Women's suffrage in Canada

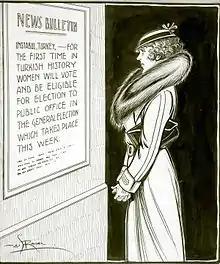
Political cartoon commenting on women's voting rights in Quebec, 1930

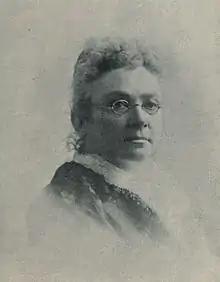
Emily Stowe

Women's suffrage in Canada occurred at different times in different jurisdictions to different demographics of women. Women's right to vote began in the three prairie provinces.